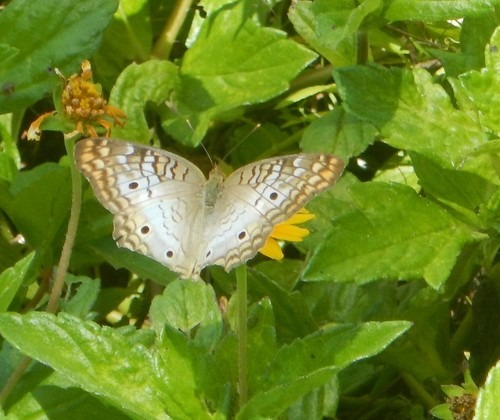
Scientific name: Anartia jatrophae
Common name: White peacock
Family: Nymphalidae
Order: Lepidoptera
Pollinator type: Primary pollinator
Habitat: Gardens, parks, and open areas
Geographic range: Southern United States to Argentina
Conservation status: Least Concern